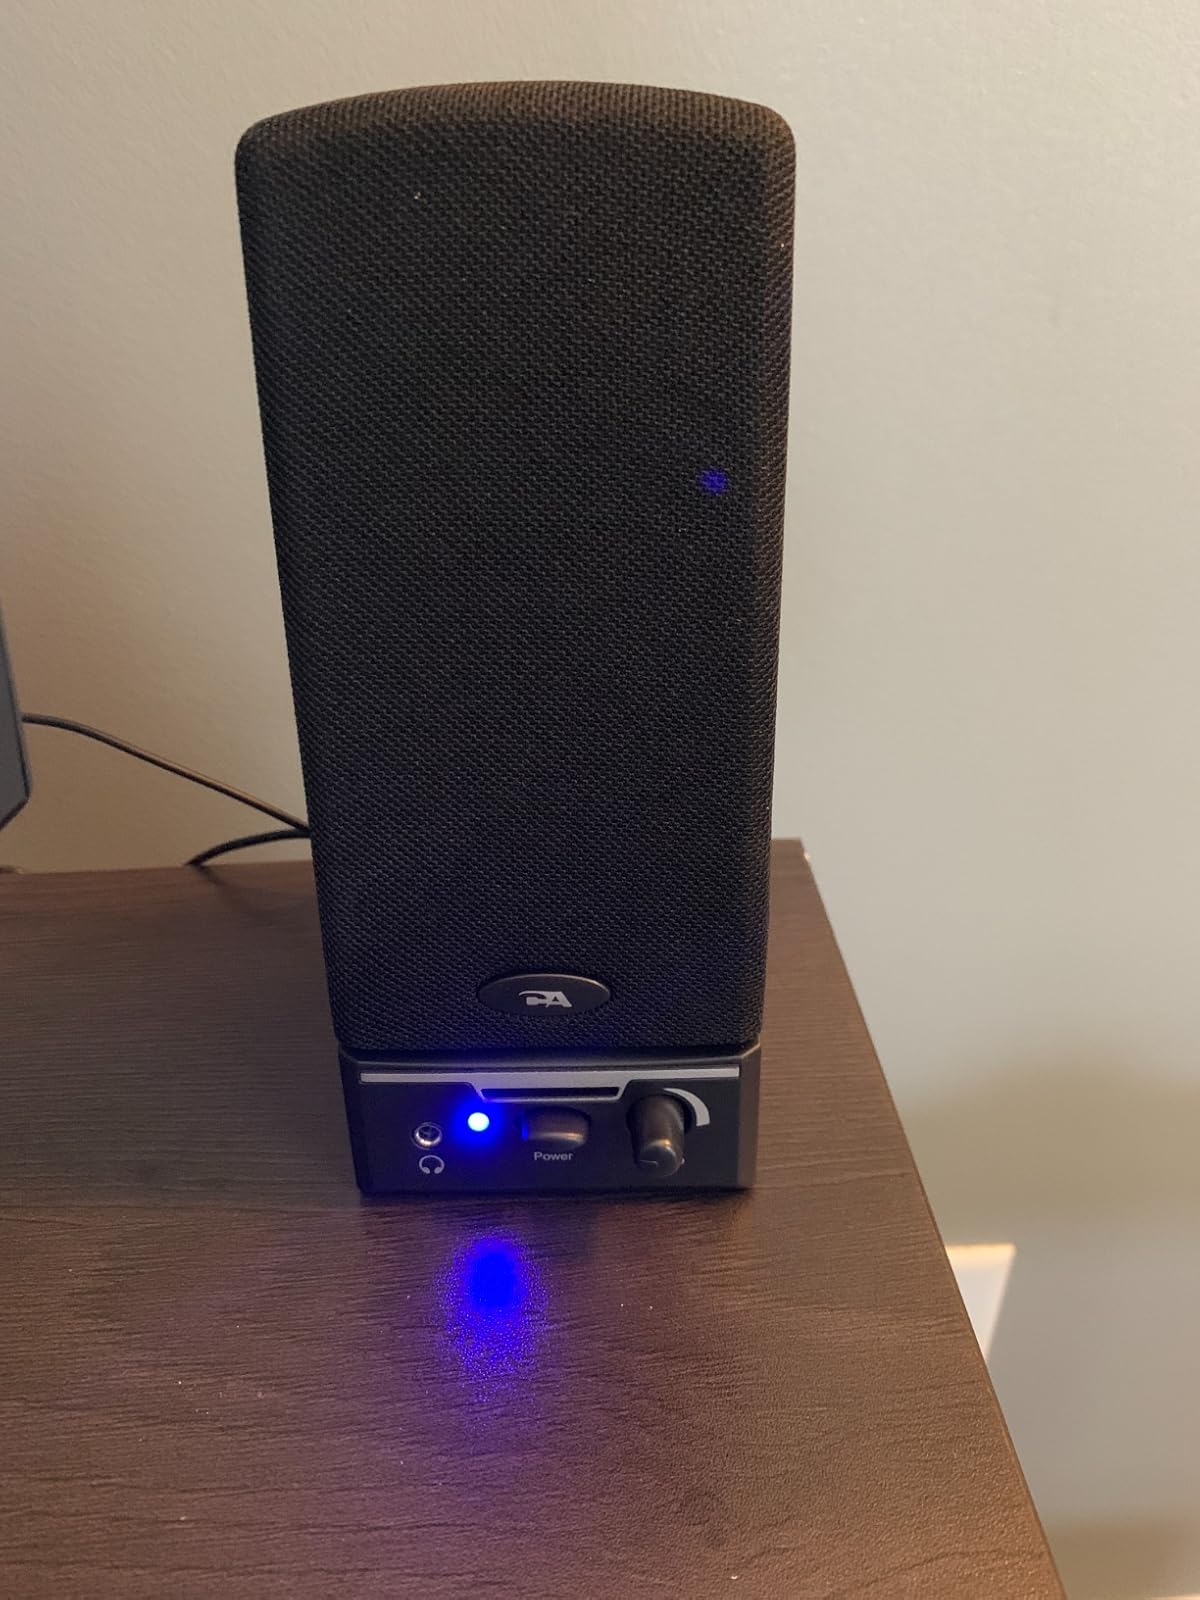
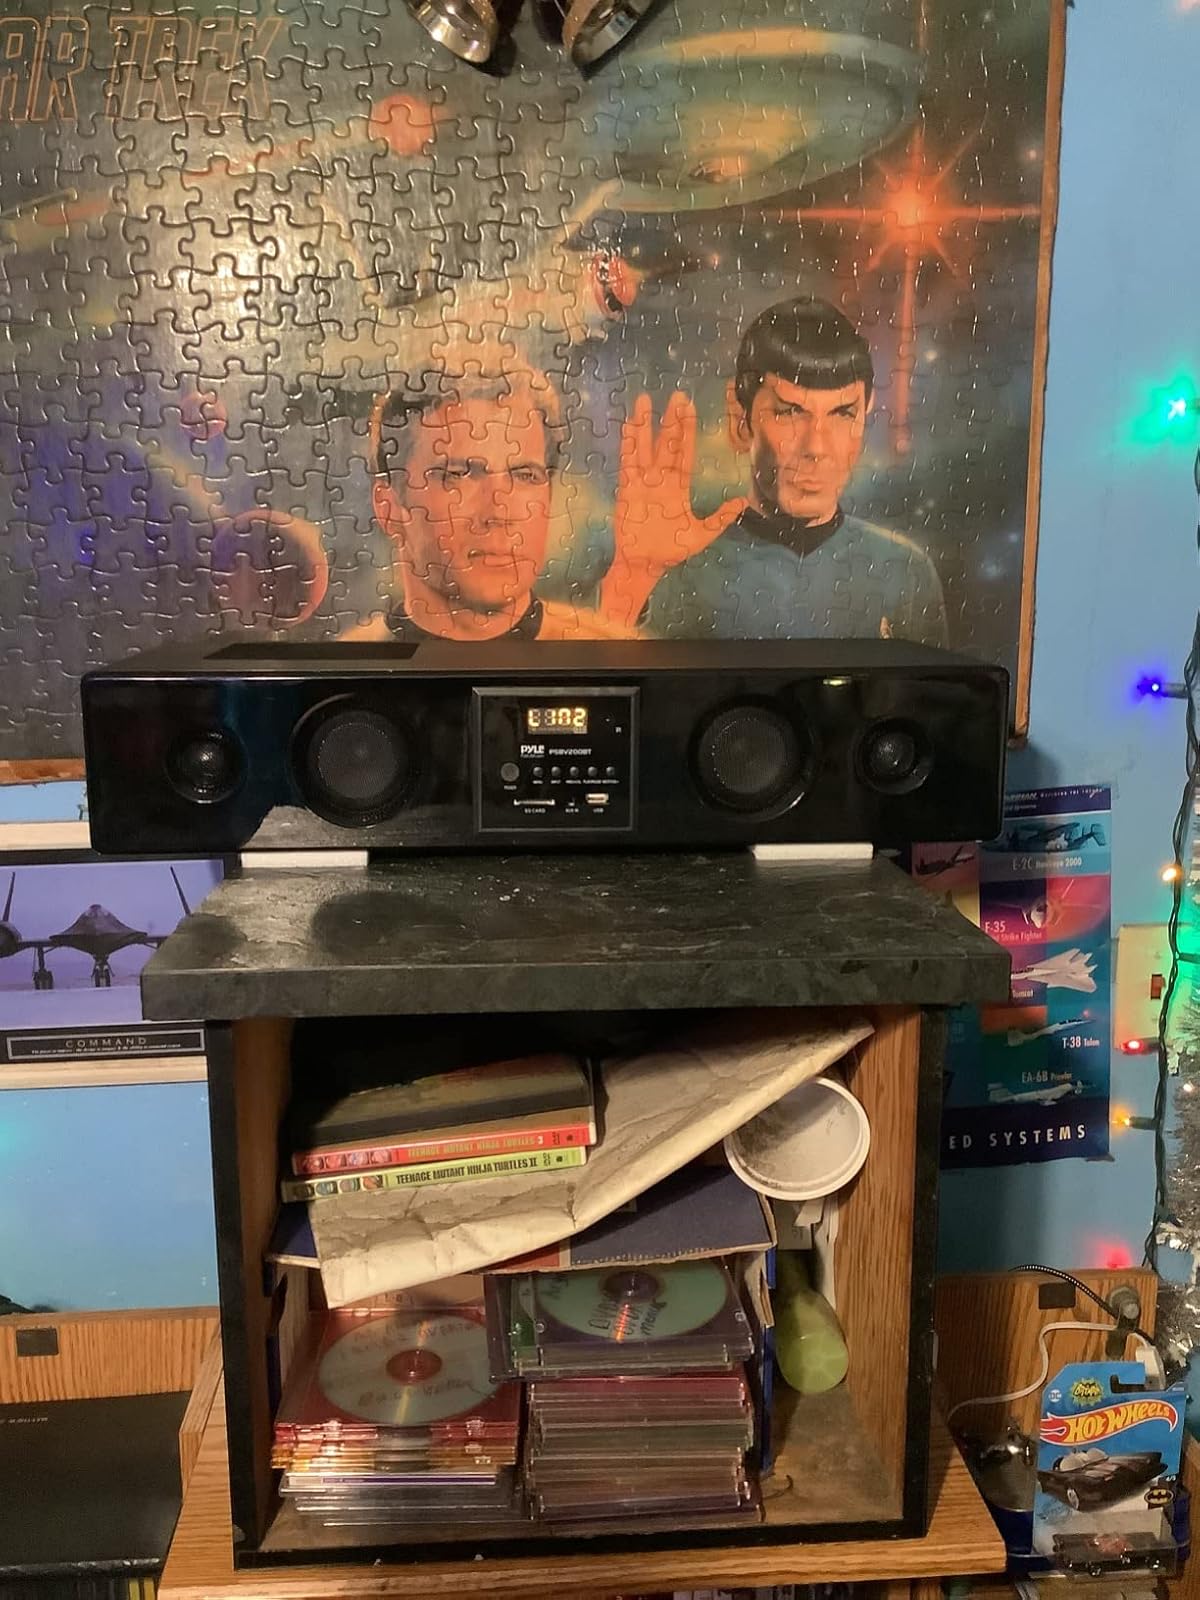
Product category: speaker
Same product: no